Marek Reichman

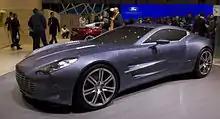
Aston Martin One-77, designed by Marek Reichman

His projects include the Aston Martin One-77, the DBS, the Rapide, the 2012 Aston Martin Vanquish, the Aston Martin Vulcan, the Rolls-Royce Phantom VII, the Lincoln MKX Concept and Navicross Concept Cars.